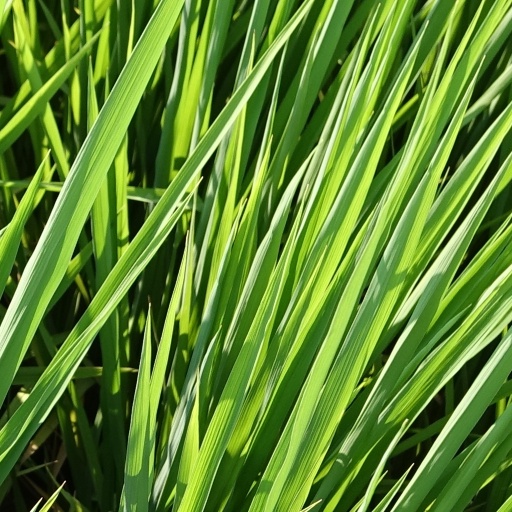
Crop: rice